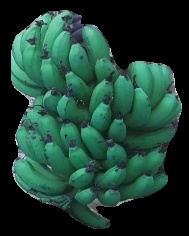
Variety: pachbale
Grade: grade3